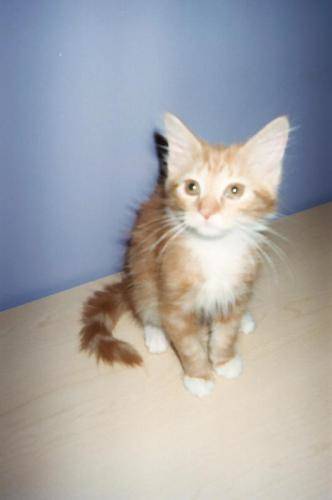
Label: cat